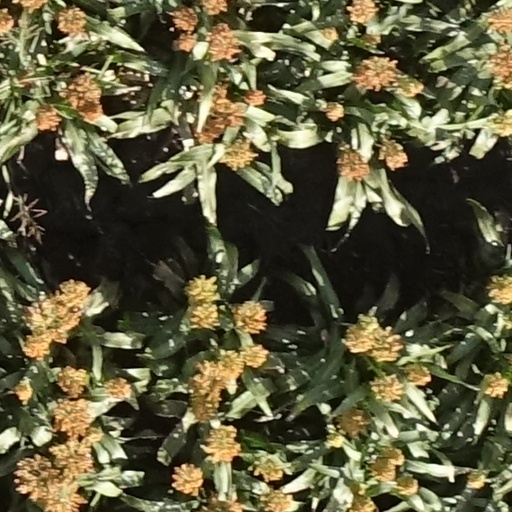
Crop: sorghum